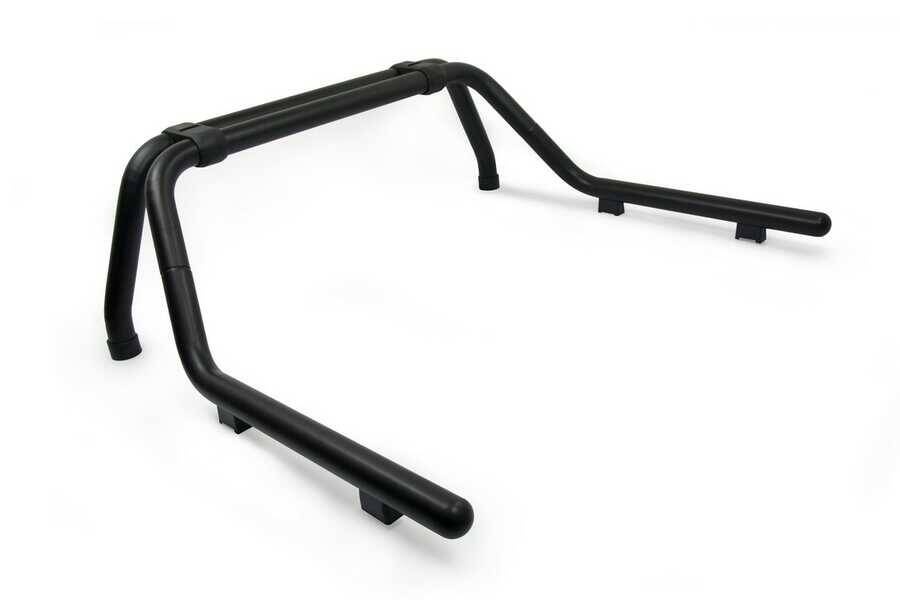
Mazda BT-50 Kobra Roll Bar Çap:76 Siyah 2006-2011 Arası
OMSA Mazda BT-50 Kobra Roll Bar Çap:76 Siyah 2006-2011 Arası Ürün Özellikleri: Belirtilen marka ve modele birebir olarak üretilmiştir, mükemmel uyum sağlamaktadır. DKP sac malzemeden üretilmiştir. Üst kaplamasında Elektrostatik boya kullanılmıştır. Rollbar'ların montajı plastik aksamdan kasa delinerek yapılmaktadır. Aracınıza kusursuz uyum sağlar. Kolay montaj imkanı sağlamaktadır. Kutu içeriği: 1 adet Rollbar, montaj elemanları ve görsel montaj talimatı bulunmaktadır. Montaj öncesinde kutu içerisinde bulunan montaj talimatındaki adımlara ve uyarılara dikkat ediniz. Tüm OMSA LINE ürünleri ISO 16949, ISO 9001:2008 ve TUV-CERT belgesine sahiptir. TEKNİK BİLGİLER Boru Ölçüsü: Çap:76 mm Montaj: Kasa kenarlarında bulunan plastik aksamdan kasa delinerek montaj yapılmaktadır. Kullanılan Hammadde: DKP sac.
Brand: Omsa Line
Category: Vehicles & Parts > Vehicle Parts & Accessories > Vehicle Safety & Security > Vehicle Safety Equipment > Motor Vehicle Roll Cages & Bars